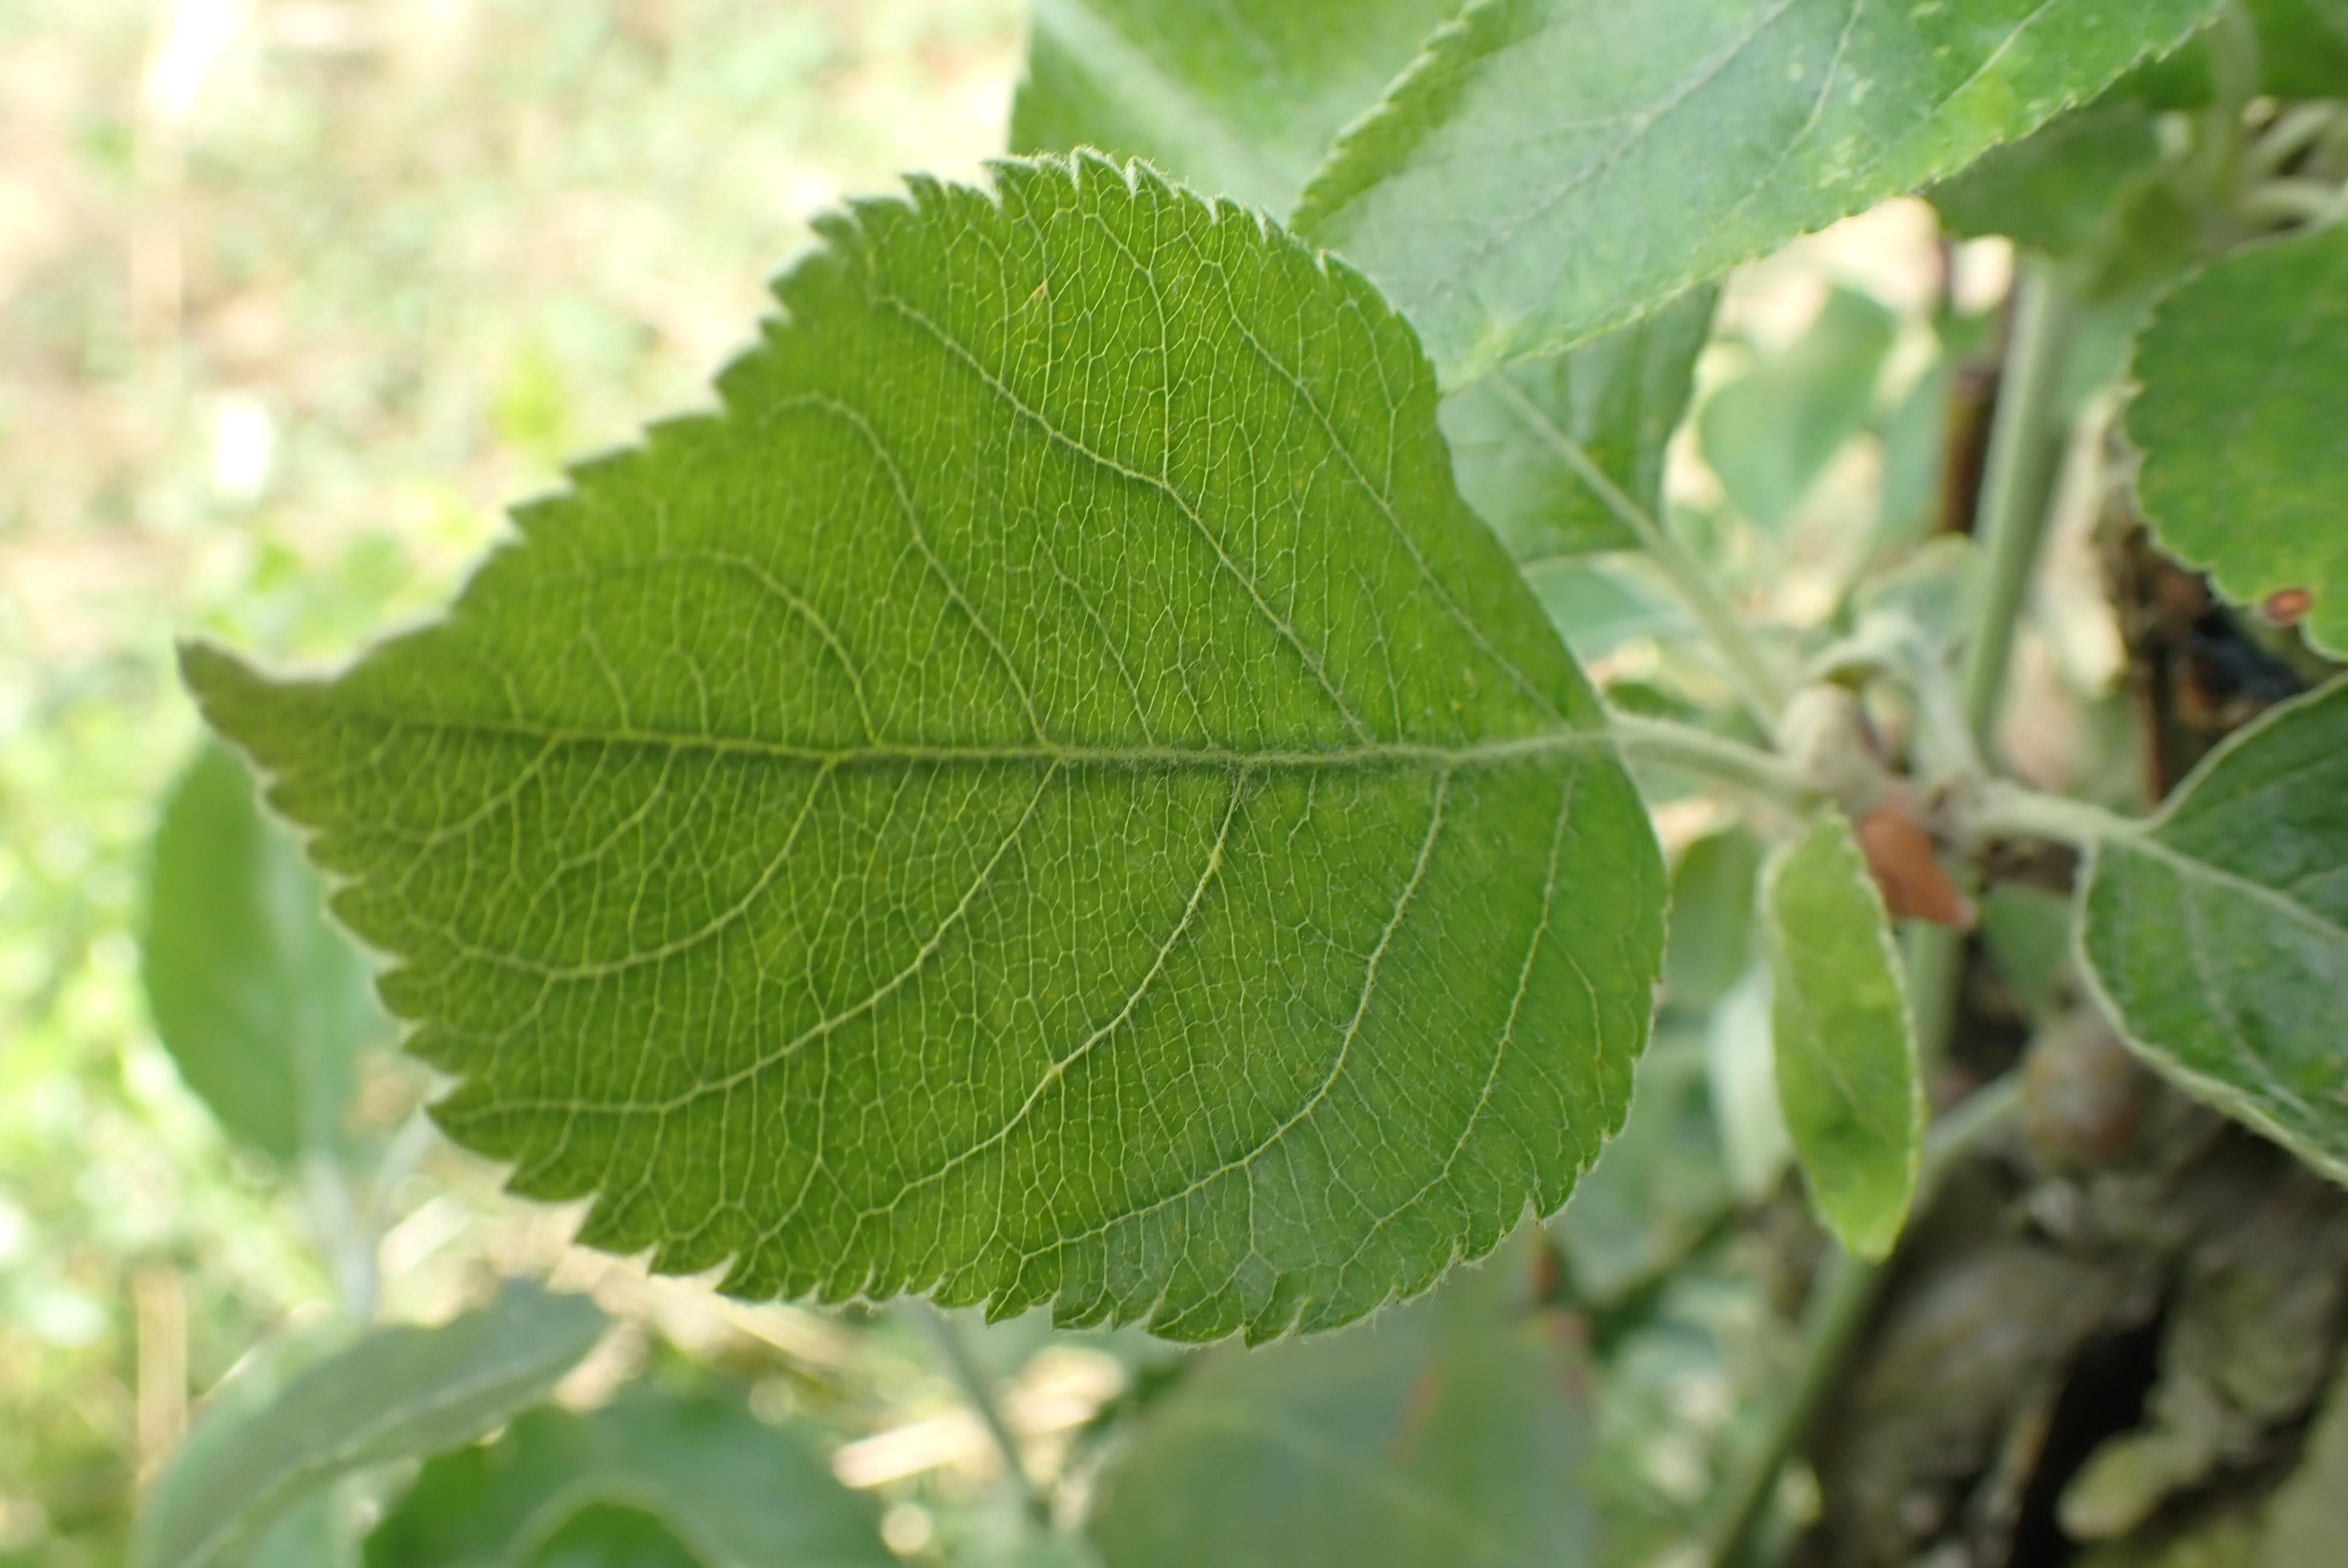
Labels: healthy